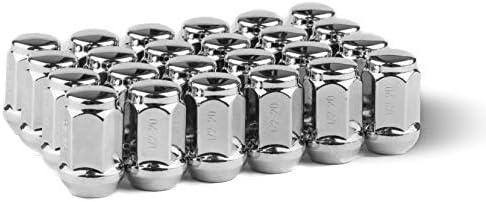
Race Secure 8954 Triple-Chrome Plating, 1/2-20 Thread, Closed End Acorn Bulge After-Market Wheel Lug Nut Set, 3/4 Hex, 60 Degree Conical Seat (Pack of 24)
Category: Industrial & Scientific
Race Secure bulge acorn style lug nuts are designed for after-market rims that receive 60 degree cone seat. Our bulge acorn style nuts are crafted with precisely machined threads to ensure a perfect fit to your vehicle's wheel studs. Manufactured with cold forged steel for dependable strength and durability. These lug nuts feature premium chrome plating with essential layers of copper, nickel, and chrome to provide exceptional strength, beauty, and corrosion resistance. Our lengthy multi-point quality control process ensures that every nut we handle is created with the same love and care as the one before it. Race Secure lug nuts feature premium triple-chrome plating process, which ensure long-time resistance to rust or salt corrosion. Solid one-piece design satisfies both aethestic and quality requirements. All products are guaranteed for manufacturing craftmanship. If you are not satisfied with our product for any reason, just contact us within a month after receiving it, and you will receive a full refund. Race Secure Wheel Lug Nuts are your trust-worthy partner.
Features: Solid One-Piece Design, Closed End Acorn Bulge Style - 1/2-20 thread - Conical 60 Degree Seat - 3/4 (19mm) Hex - 1.4" (35.5mm) Height - 1.18" (30mm) Inner Height - 0.9"(23mm) wide. | Anti-Rusting and Anti-Stripped. Premium triple chrome plating to resistant again rust, chips, and peeling, while keeping your wheels look beautiful. | Fully machined out of cold forged and heat treated steel for dependable strength and durability. | For AFTER-MARKET Wheel ONLY. WILL NOT FIT: Toyota/Lexus/Scion/Honda/Acura Factory OEM aluminum wheels. | INCLUDES: 24 Chrome Finish Bulge Acorn Lug Nuts. Shipped in our signature premium packaging. Feel free to contact us if any problems